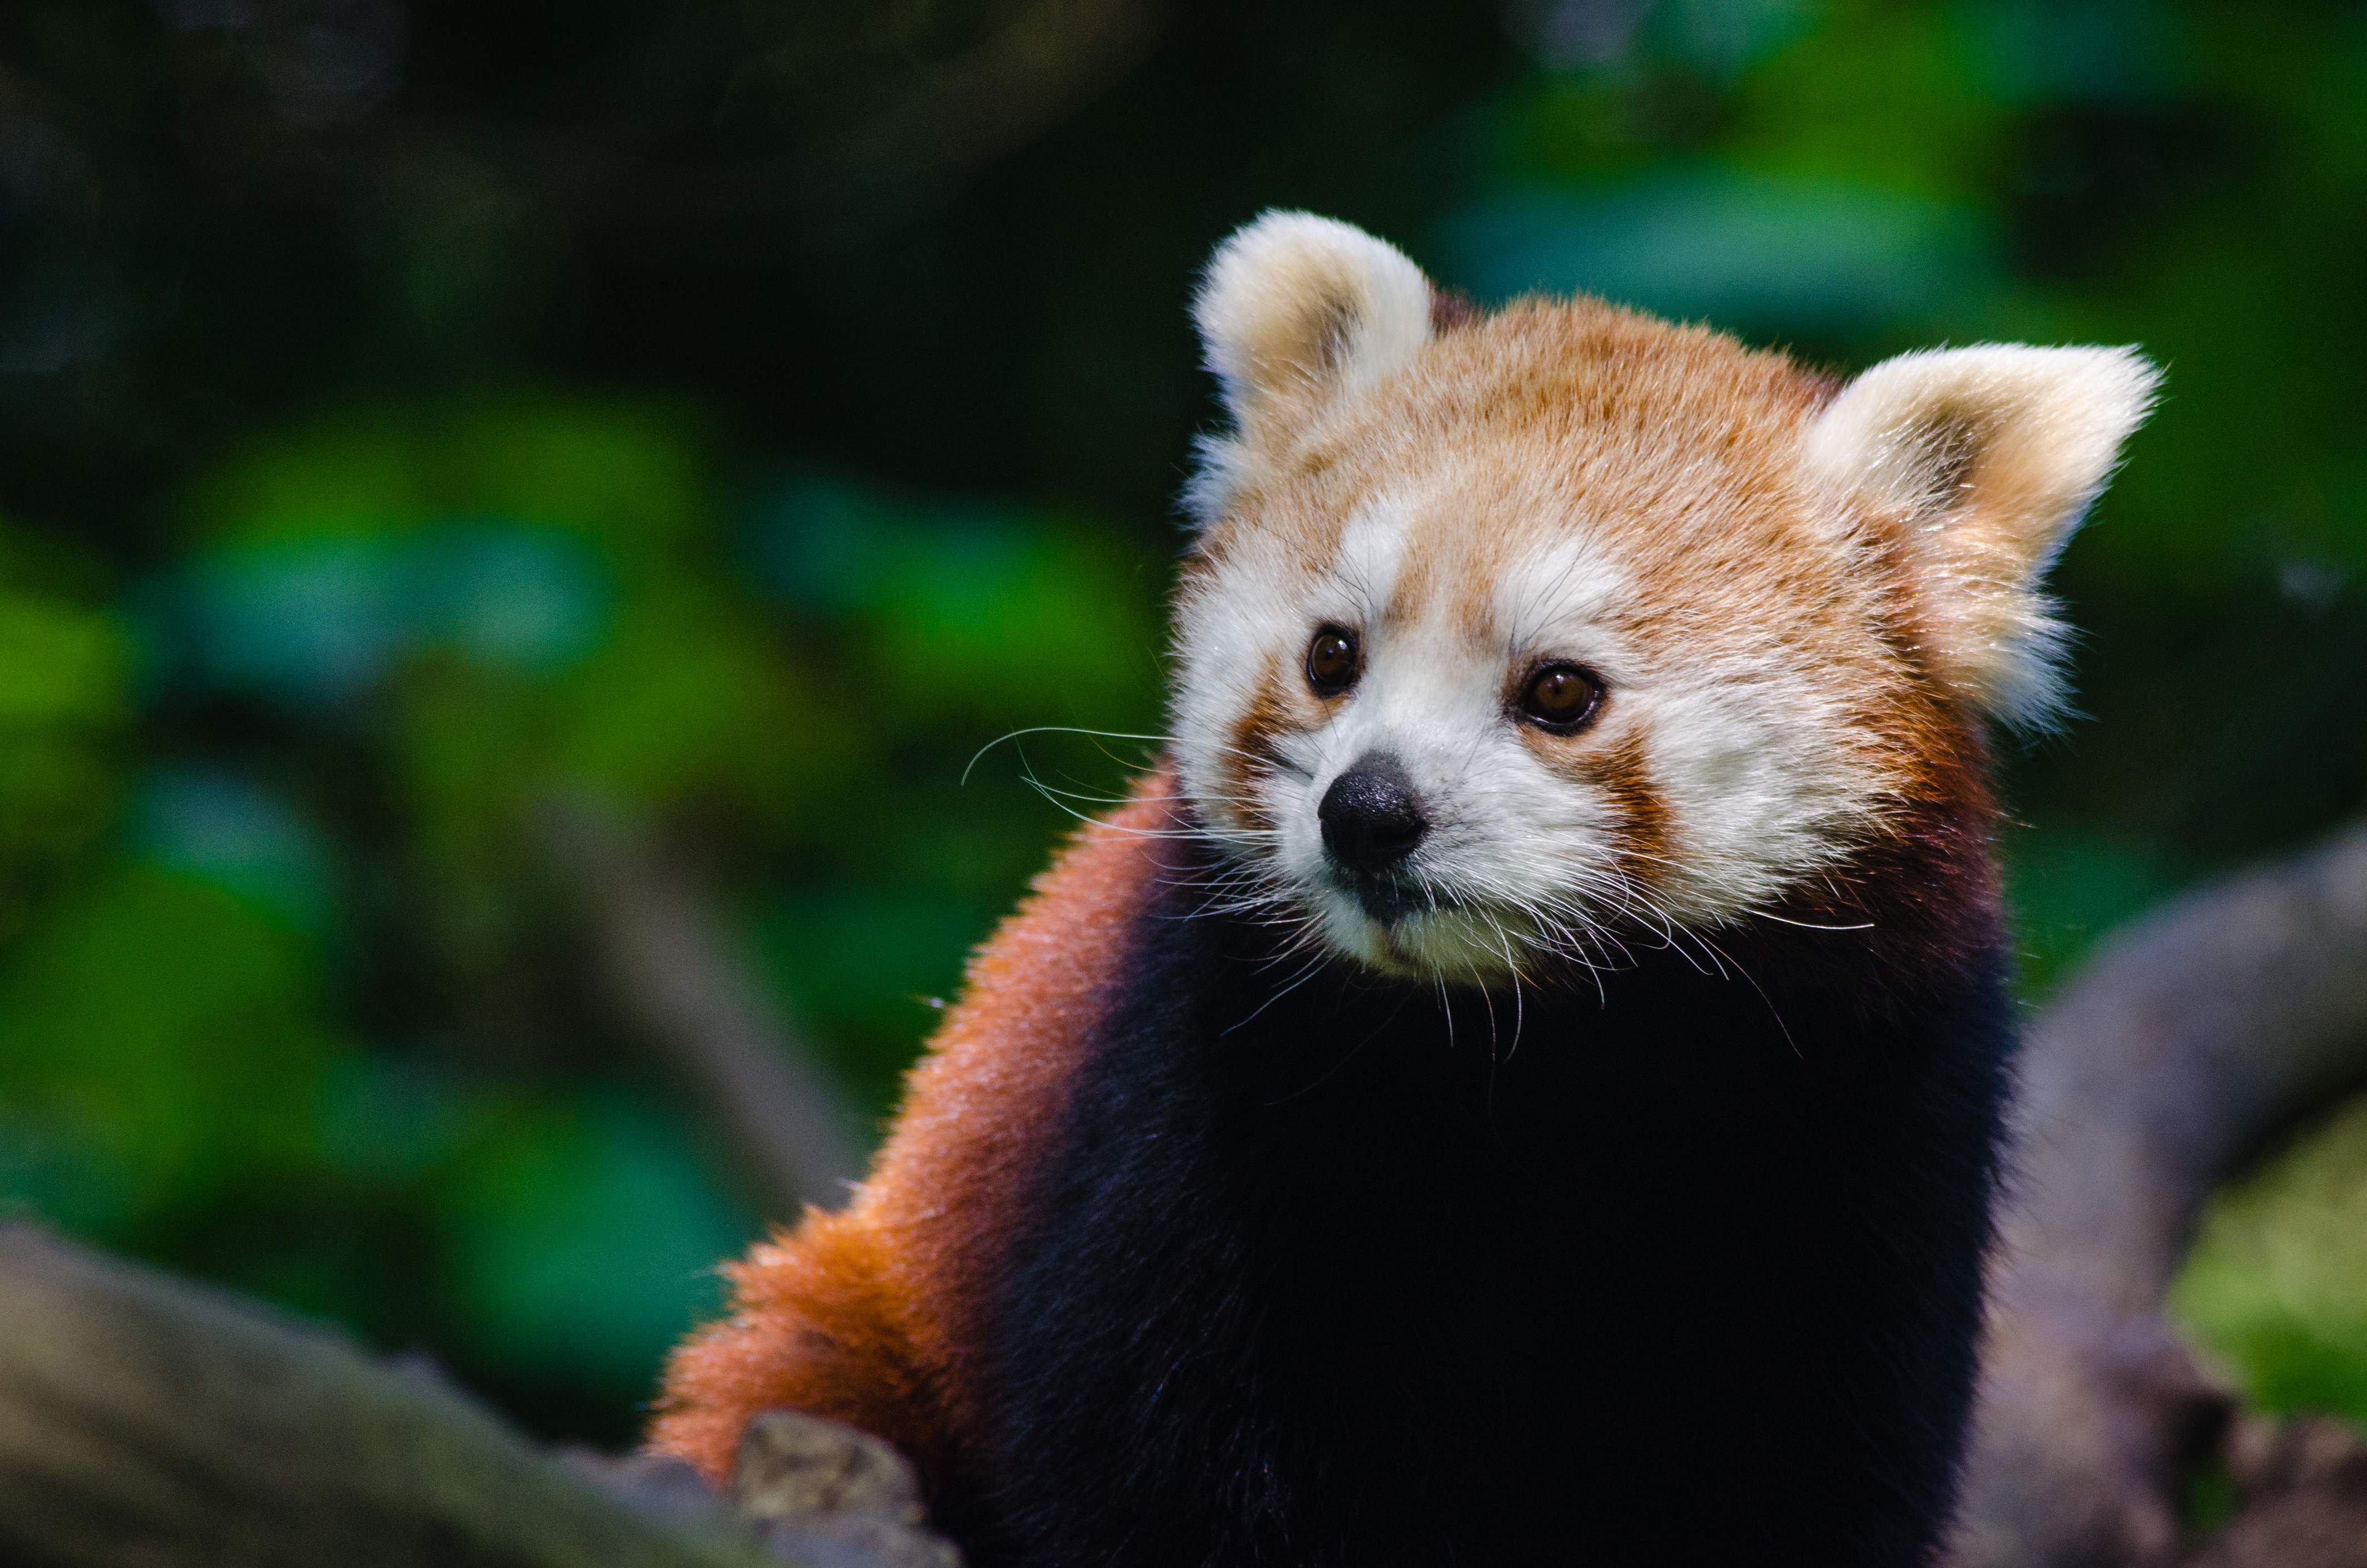
tree, bokeh, sweet, animal, cute, female, wildlife, zoo, young, green, red, mammal, nikon, fauna, red panda, panda, whiskers, endangered, vertebrate, germany, deutschland, tier, ss, adorable, d7000, roter, kleiner, niedlich, sues, suess, species, bedrohte, tierart, tierpark, weiblich, jungtier, zierpark